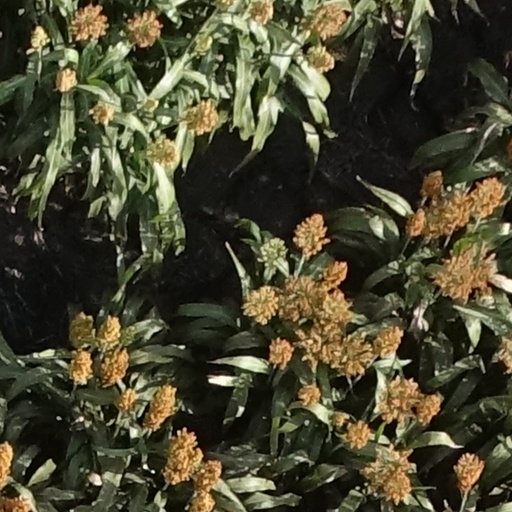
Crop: sorghum